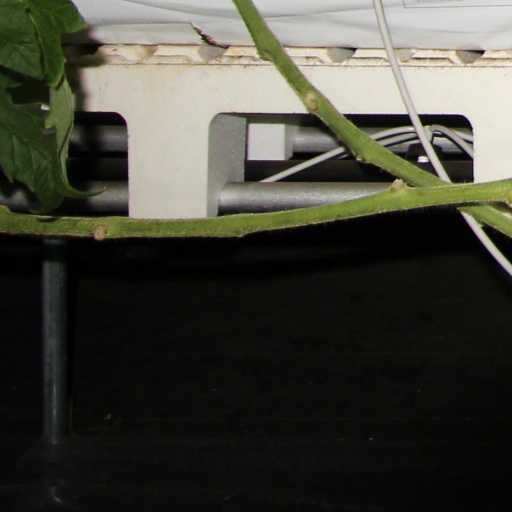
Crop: tomato